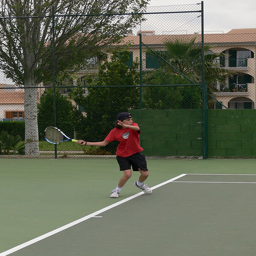
A person standing on a tennis court holding a racquet.
Player preparing to swing a racket in a tennis game.
Boy in mid swing with his tennis racket.
Woman in casual attire playing a game of tennis.
A person prepares to swing at a tennis ball